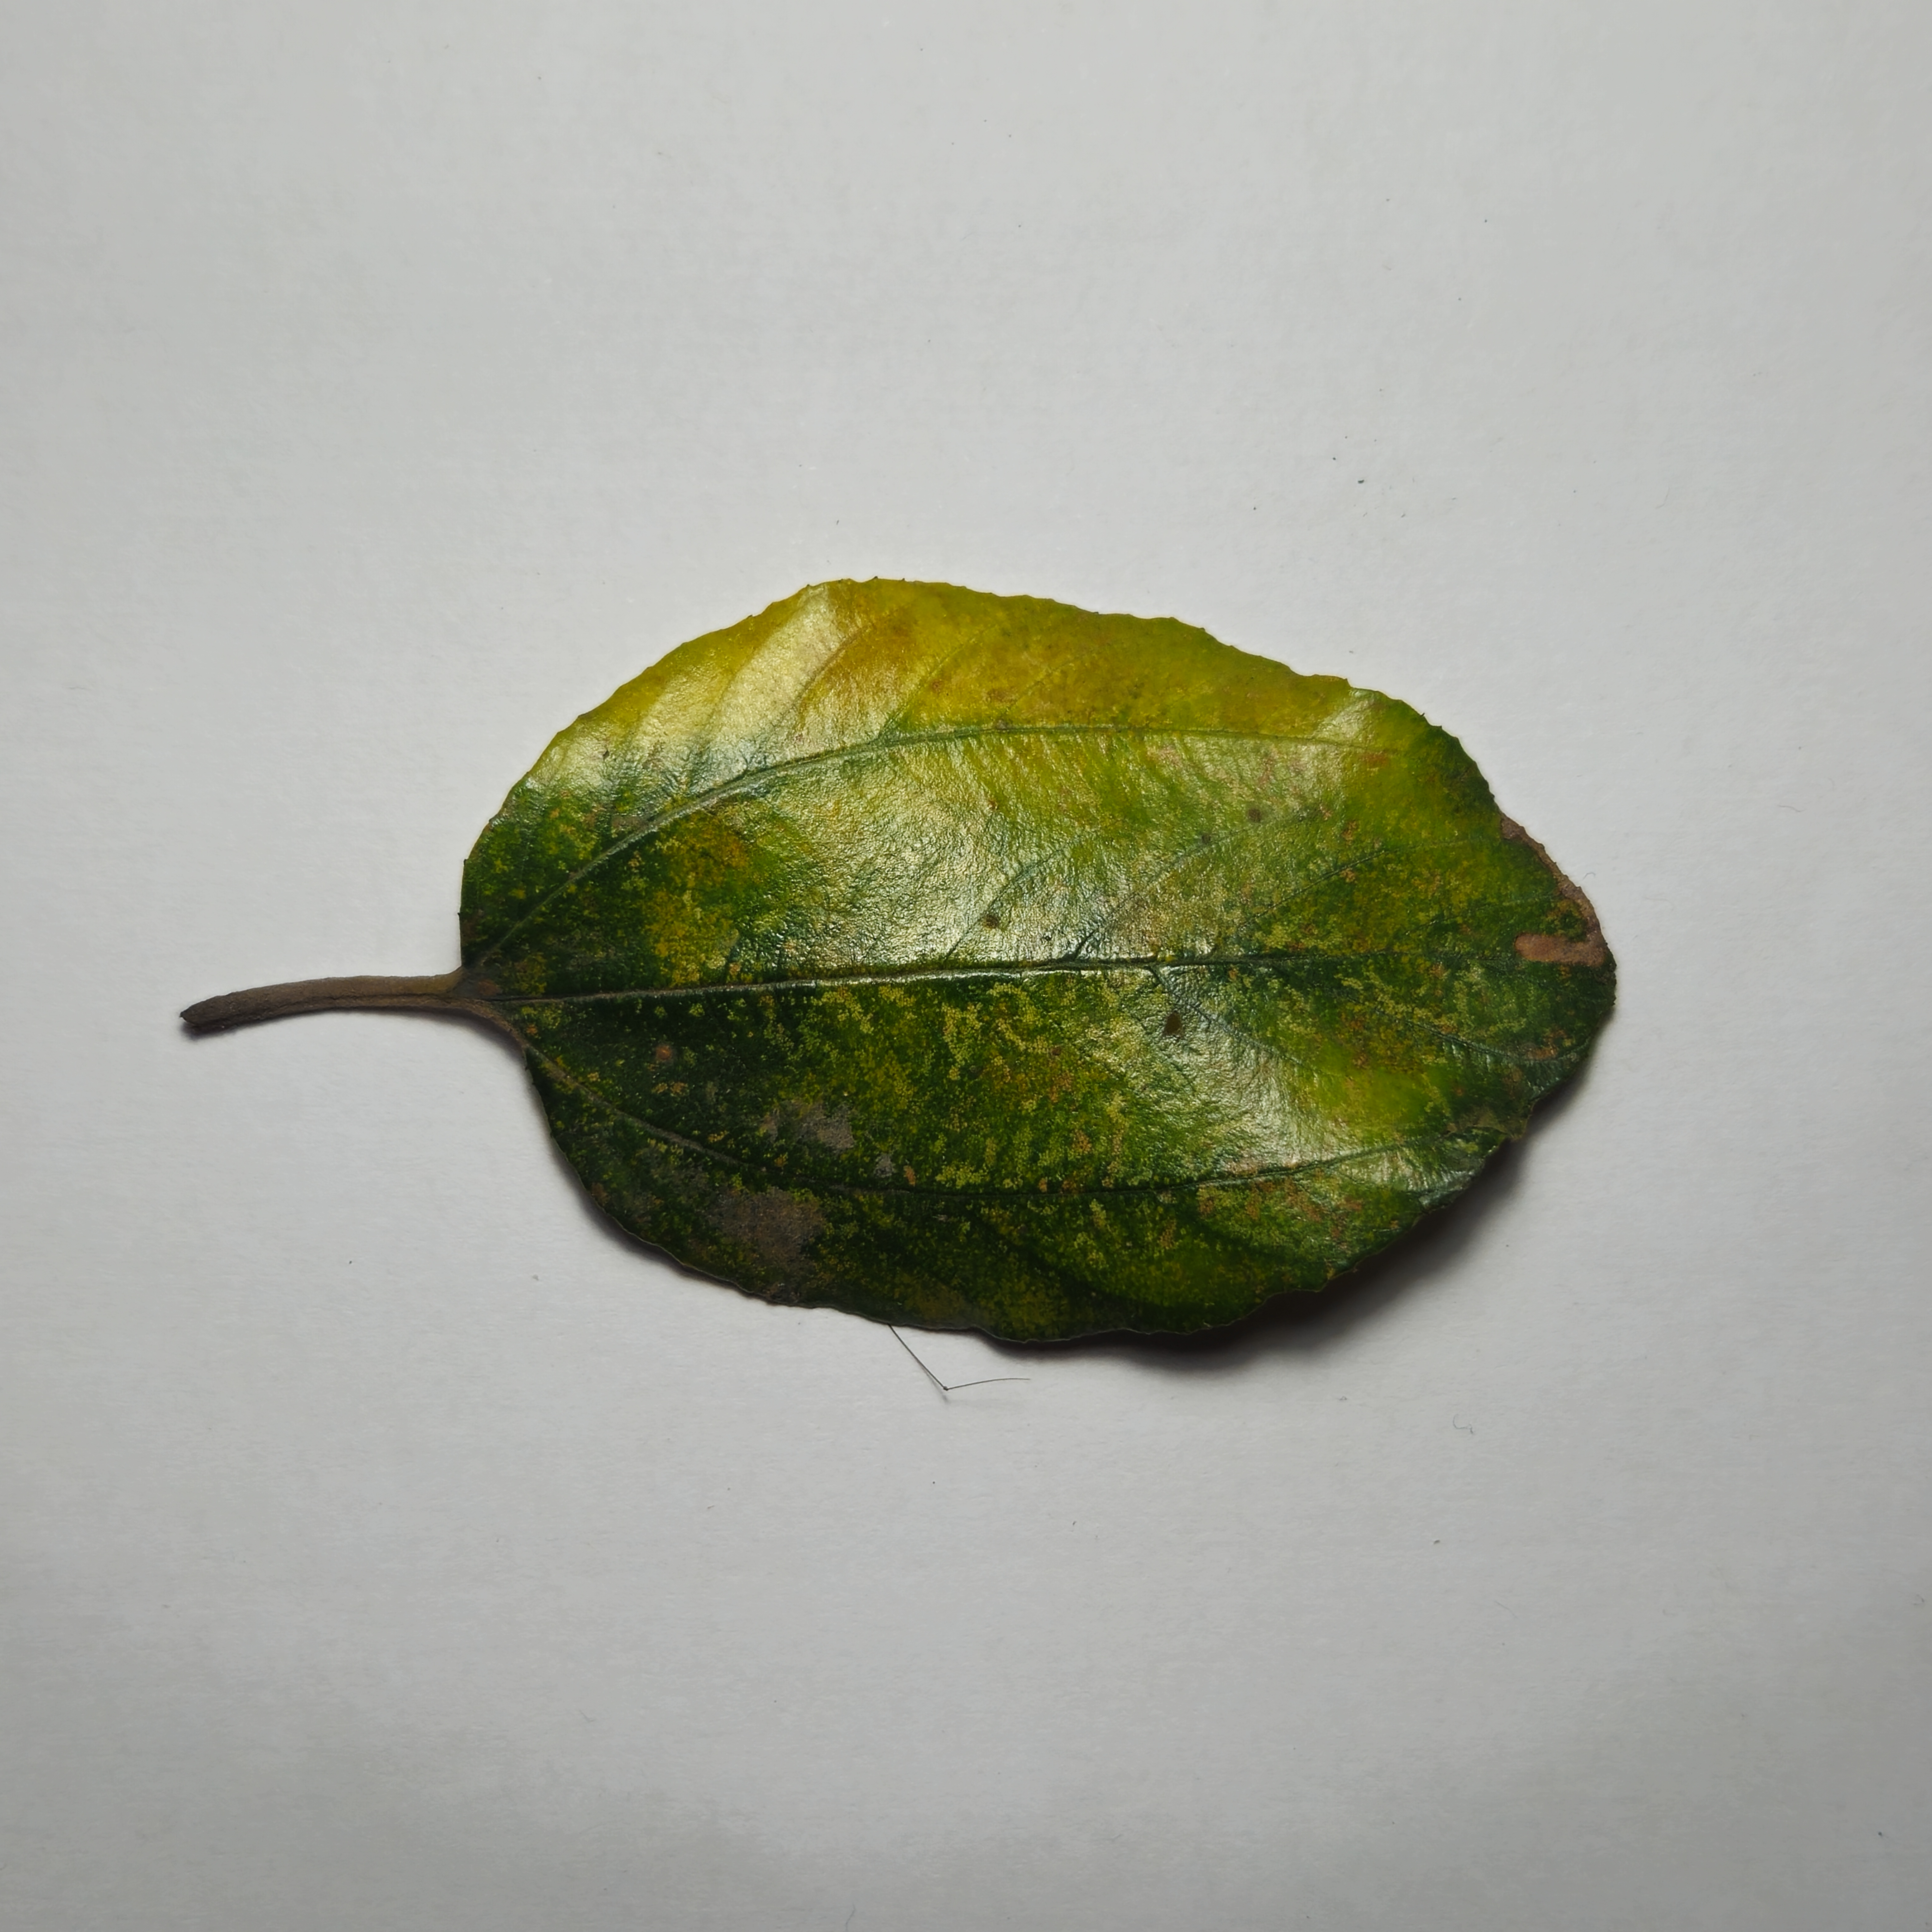
Label: Yellow